Tofaş Museum of Cars and Anatolian Carriages

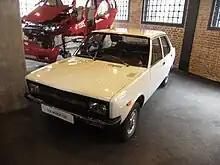
The first Murat 131 built in Turkey

Further museum exhibits are automobiles including the first Murat 124 (Fiat 124) built in Turkey, Tofaş Şahin (Fiat 131), Fiat Uno, Fiat Tipo, Fiat Doblò and Fiat Albea. In a special corner, trophies won by Tofaş in motorsport are on display.